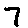
Label: 7